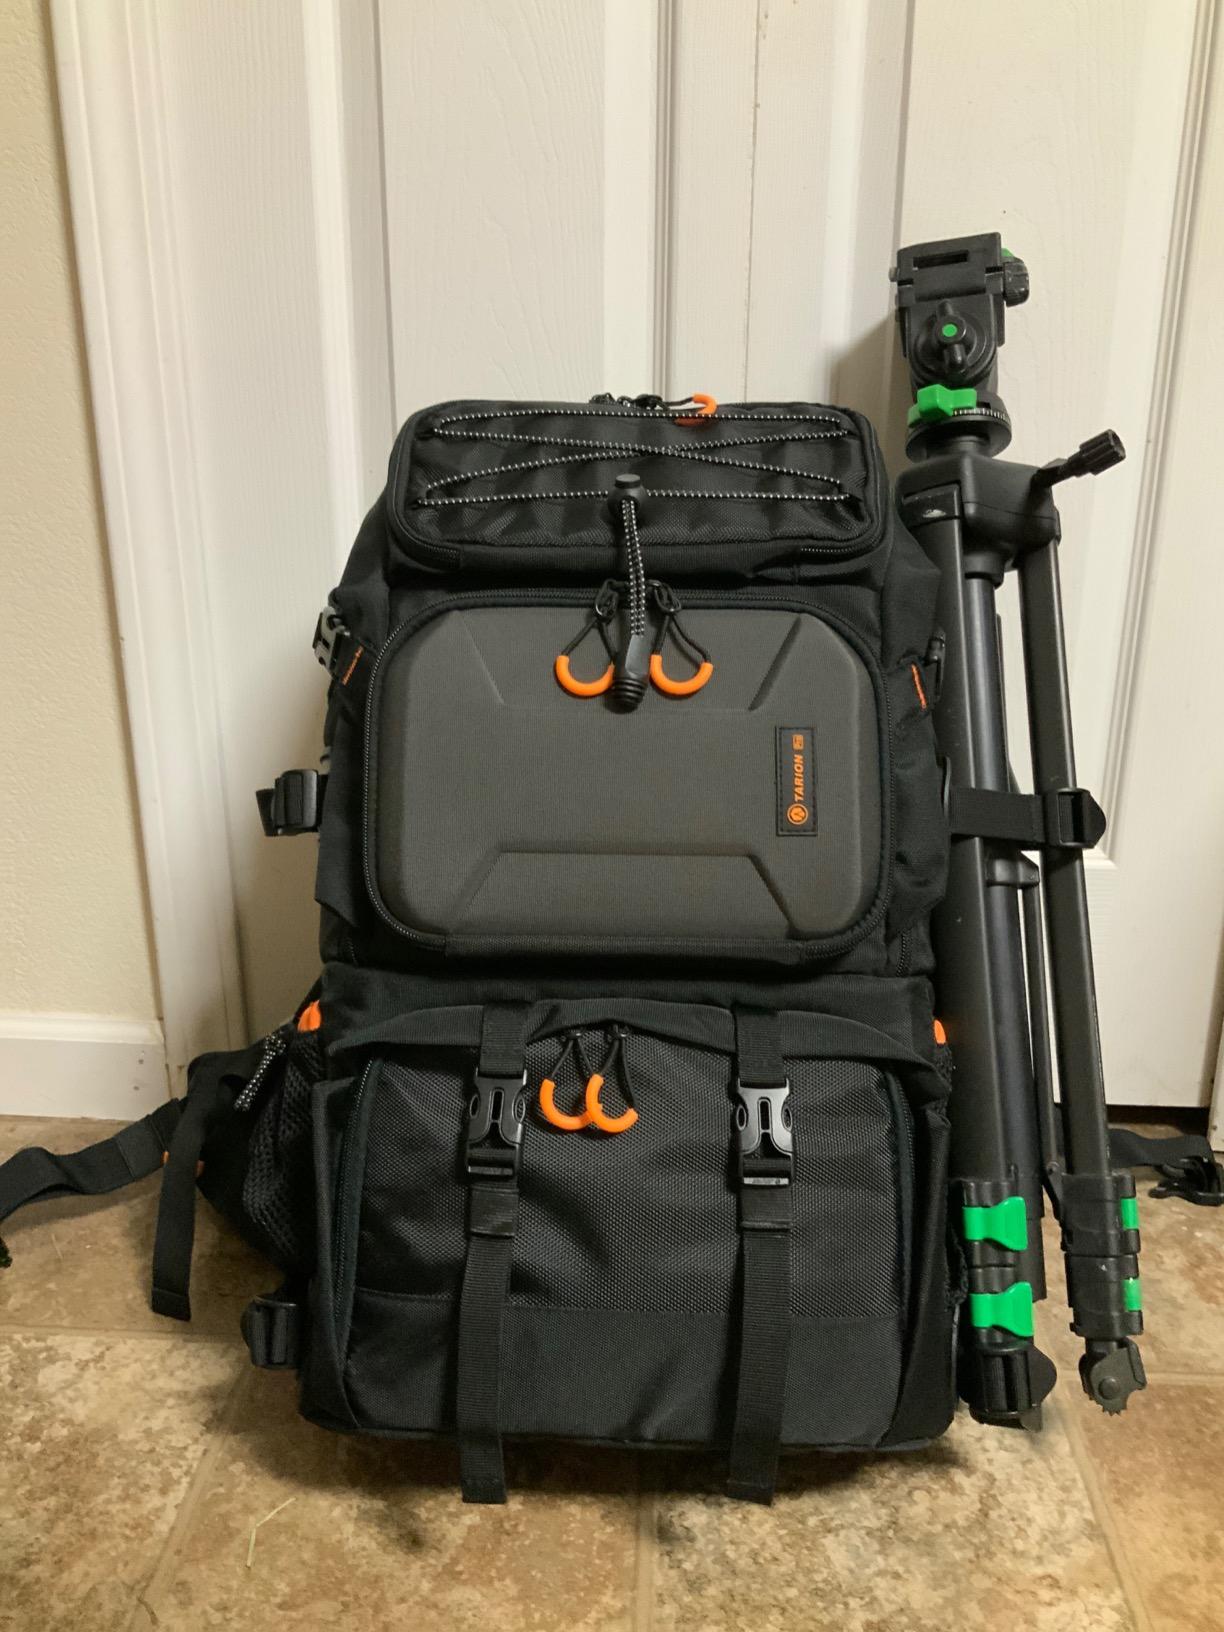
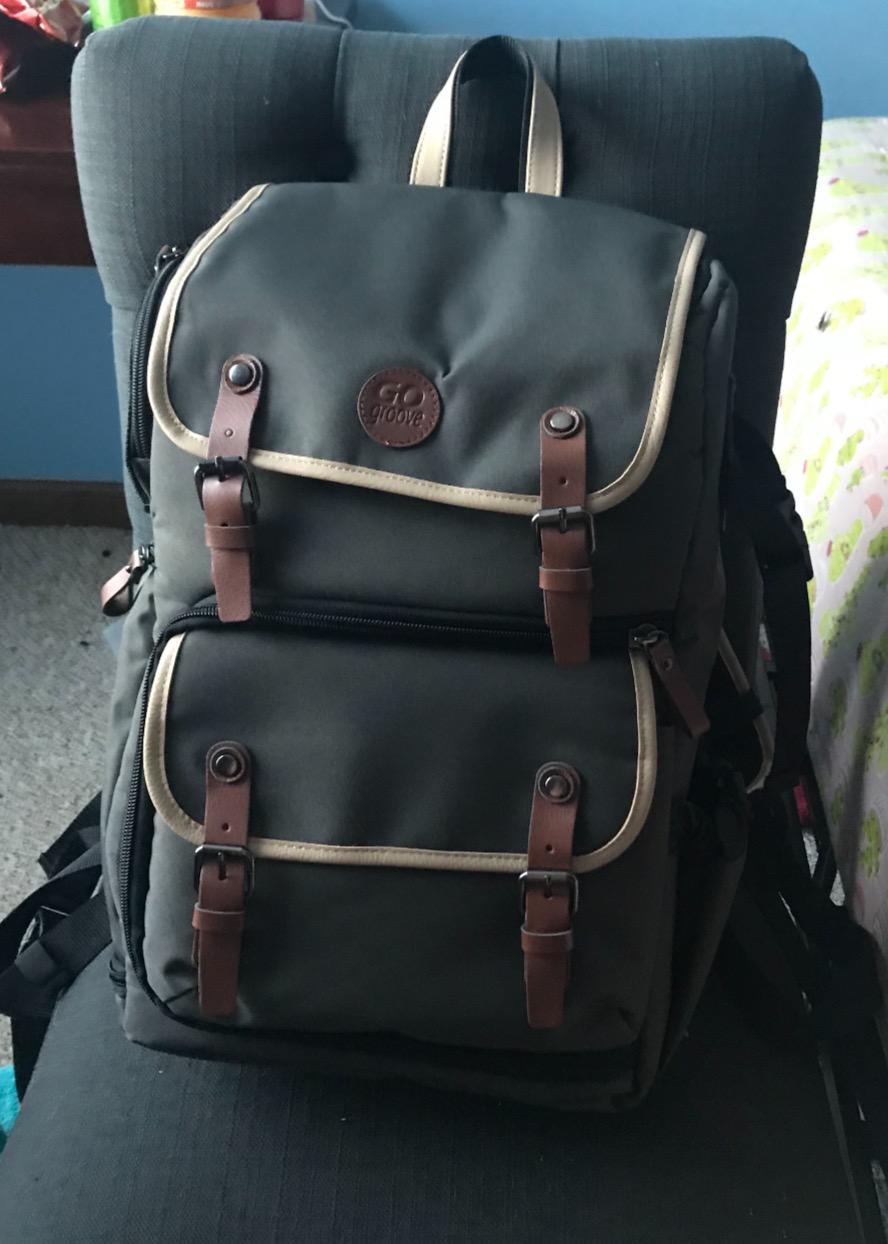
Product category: bag
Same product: no